Joe Verdeur

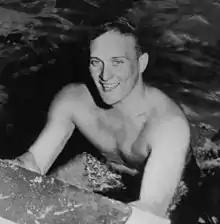
Verdeur in 1949

Joseph Thomas Verdeur (March 7, 1926 – August 6, 1991) was an American competition swimmer, Olympic champion, and former world record-holder.